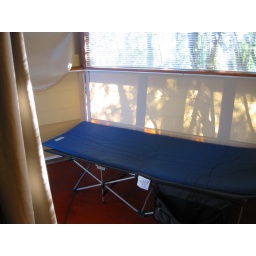
stretcher waiting for sleeping bag (and tired paddler); curtains divide room in two